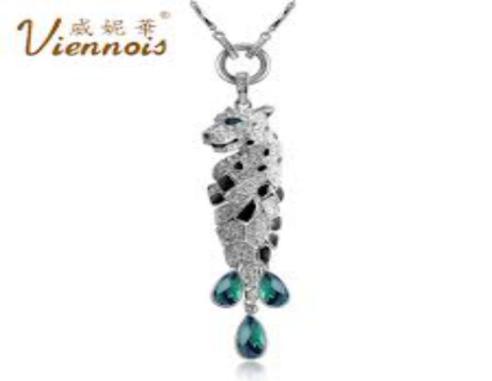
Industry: Clothes